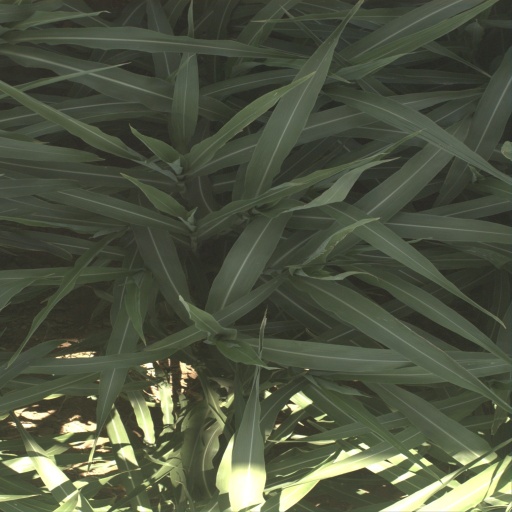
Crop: sorghum